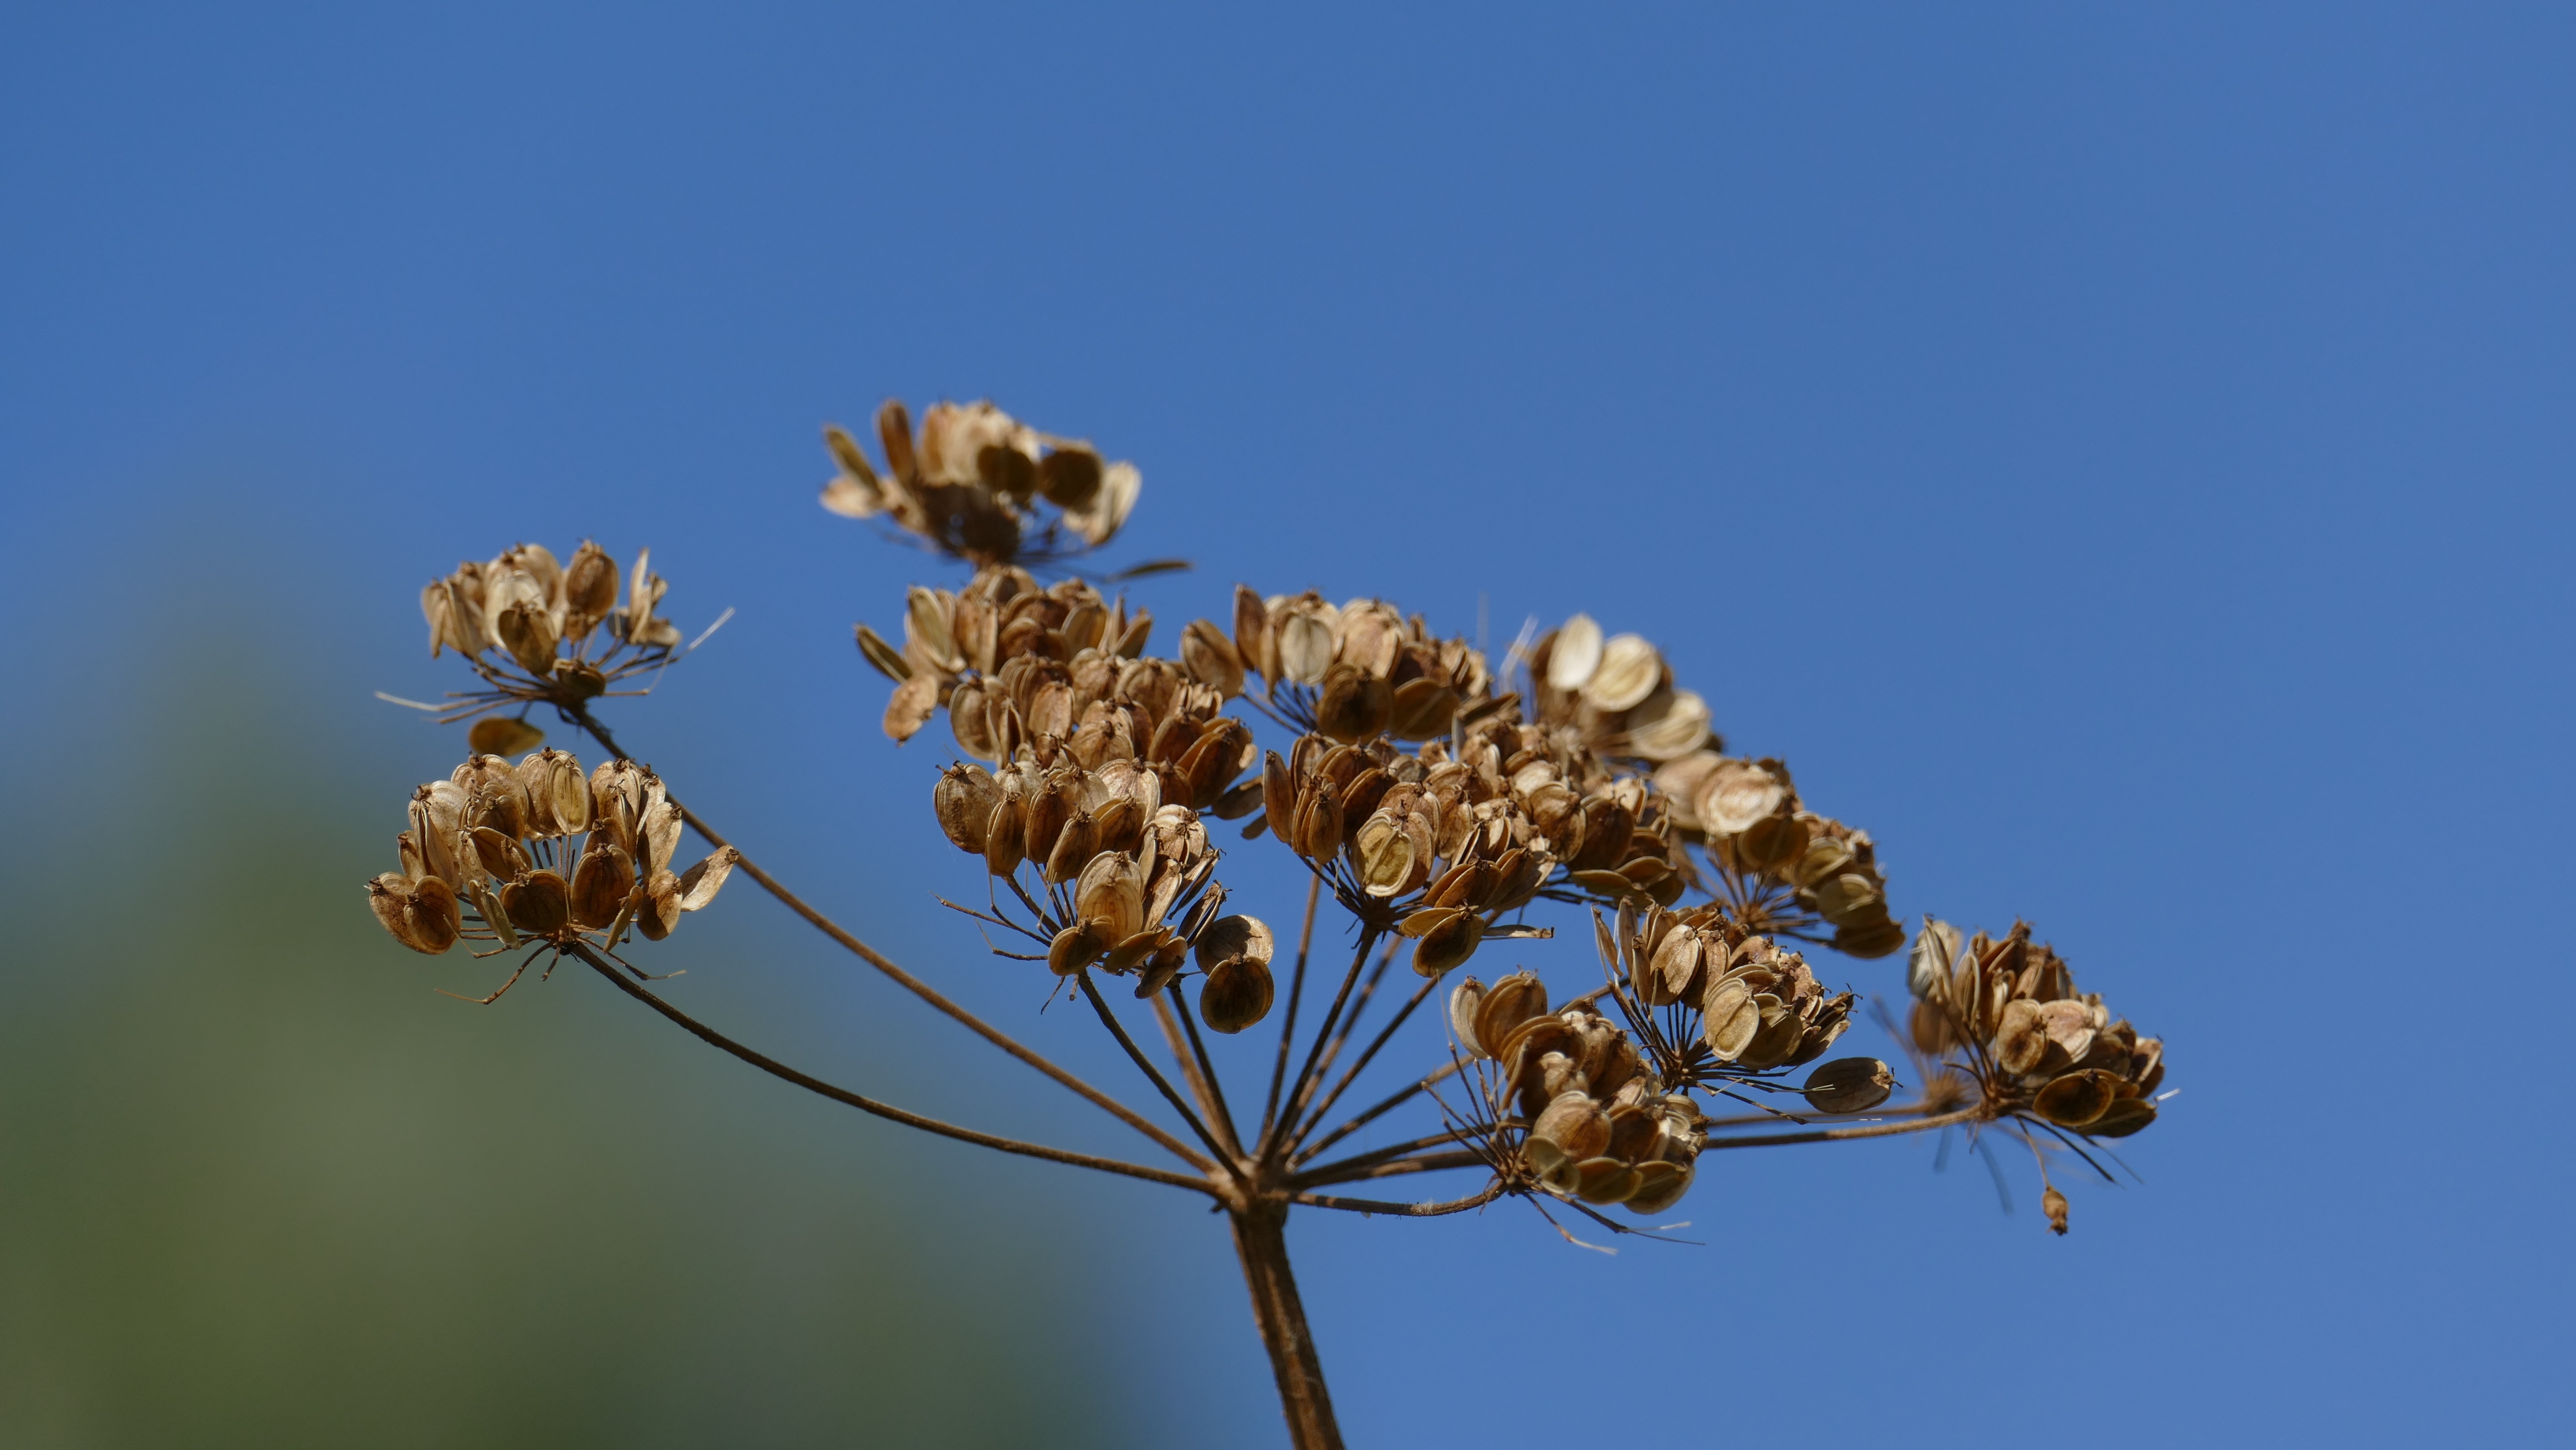
tree, nature, branch, blossom, plant, sky, photography, leaf, flower, bloom, pollen, insect, botany, blue, close, flora, fauna, wildflower, close up, beautiful, late summer, macro photography, trockenblume, honey bee, umbel dry, plant stem